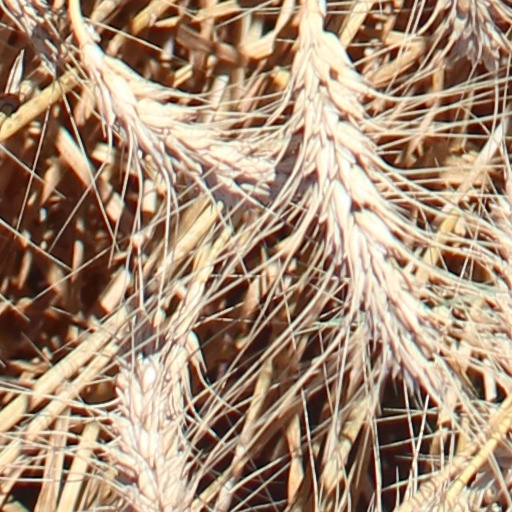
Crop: wheat